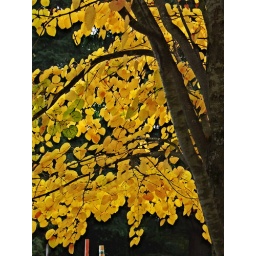
The golden leaves from the Katsura tree in the backyard.